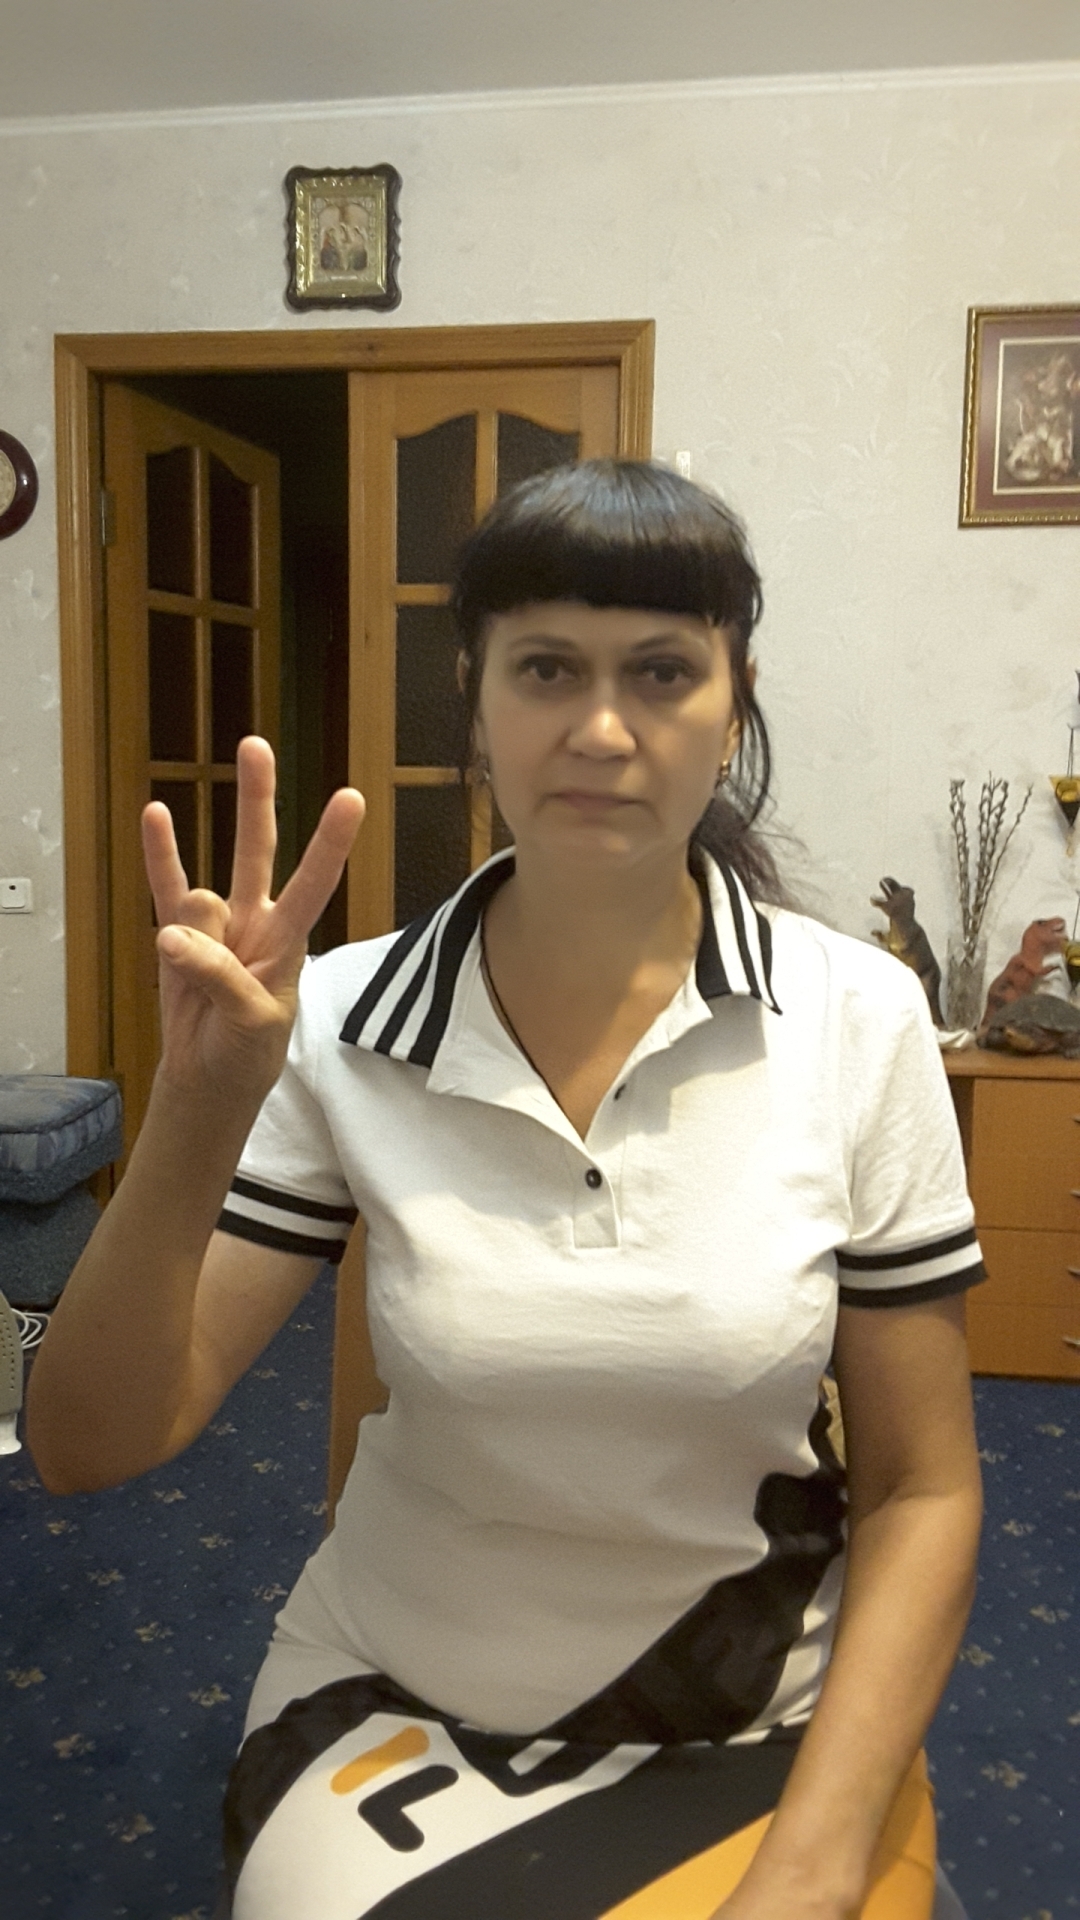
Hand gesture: three3